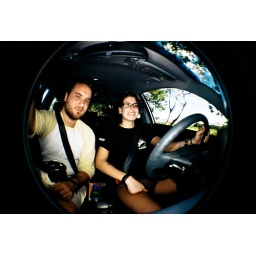
me and muh girl in the little suzuki we rented to get to the rain forest